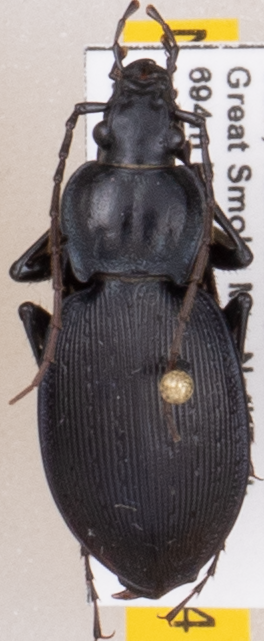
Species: Carabus goryi
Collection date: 2021-06-22
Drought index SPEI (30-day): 0.39
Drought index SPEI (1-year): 0.792
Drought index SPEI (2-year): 2.09